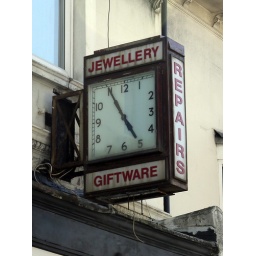
Old clock sign in Hove.